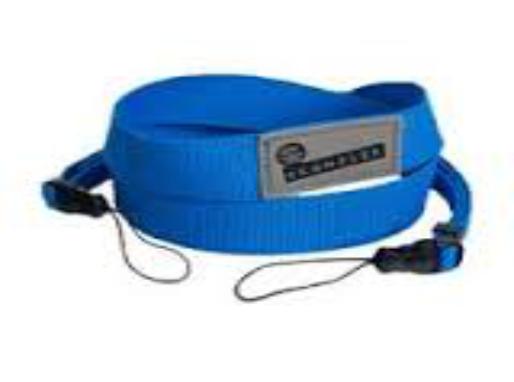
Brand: Crumpler
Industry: Clothes